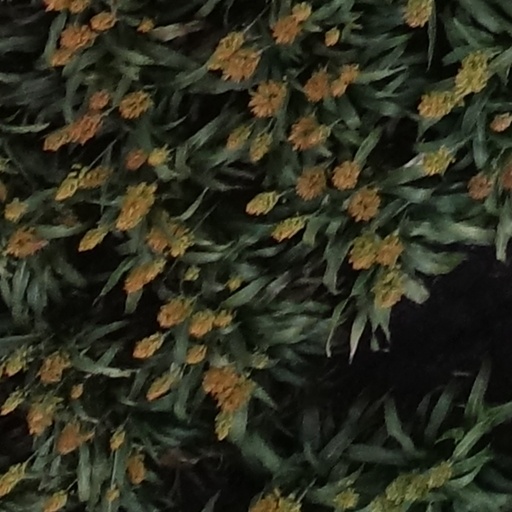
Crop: sorghum